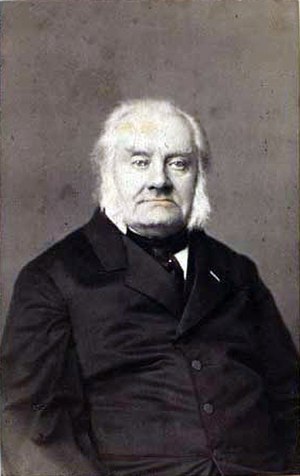
Peder Hjort
Peder Hjort var en dansk sproglig og publicistisk forfatter, der også arbejdede inden for filosofi og litteraturhistorie.